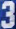
Number: 3